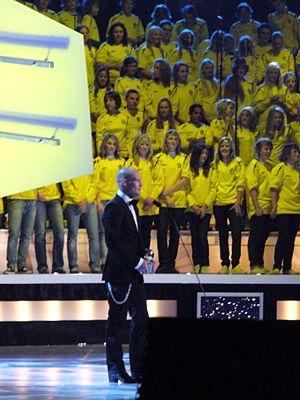
Fredrik Ljungberg, né le 16 avril 1977 à Vittsjö en Suède, est un footballeur international suédois qui évolue au poste d'ailier ou de milieu offensif. Il est principalement connu pour avoir joué à l'Arsenal FC et pour avoir été un joueur majeur de l'équipe nationale de Suède de 1998 à 2008.
Le Guldbollen est un trophée décerné par le journal Aftonbladet et la Fédération de Suède de football depuis 1946 récompensant tous les ans le meilleur joueur de football suédois de l'année, évoluant en Suède ou à l'étranger. Le premier joueur à recevoir le trophée fut Gunnar Gren en 1946. Zlatan Ibrahimović l'a remporté à 11 reprises.